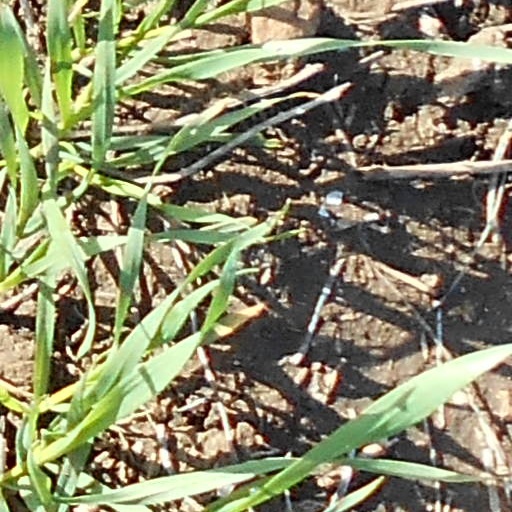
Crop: wheat